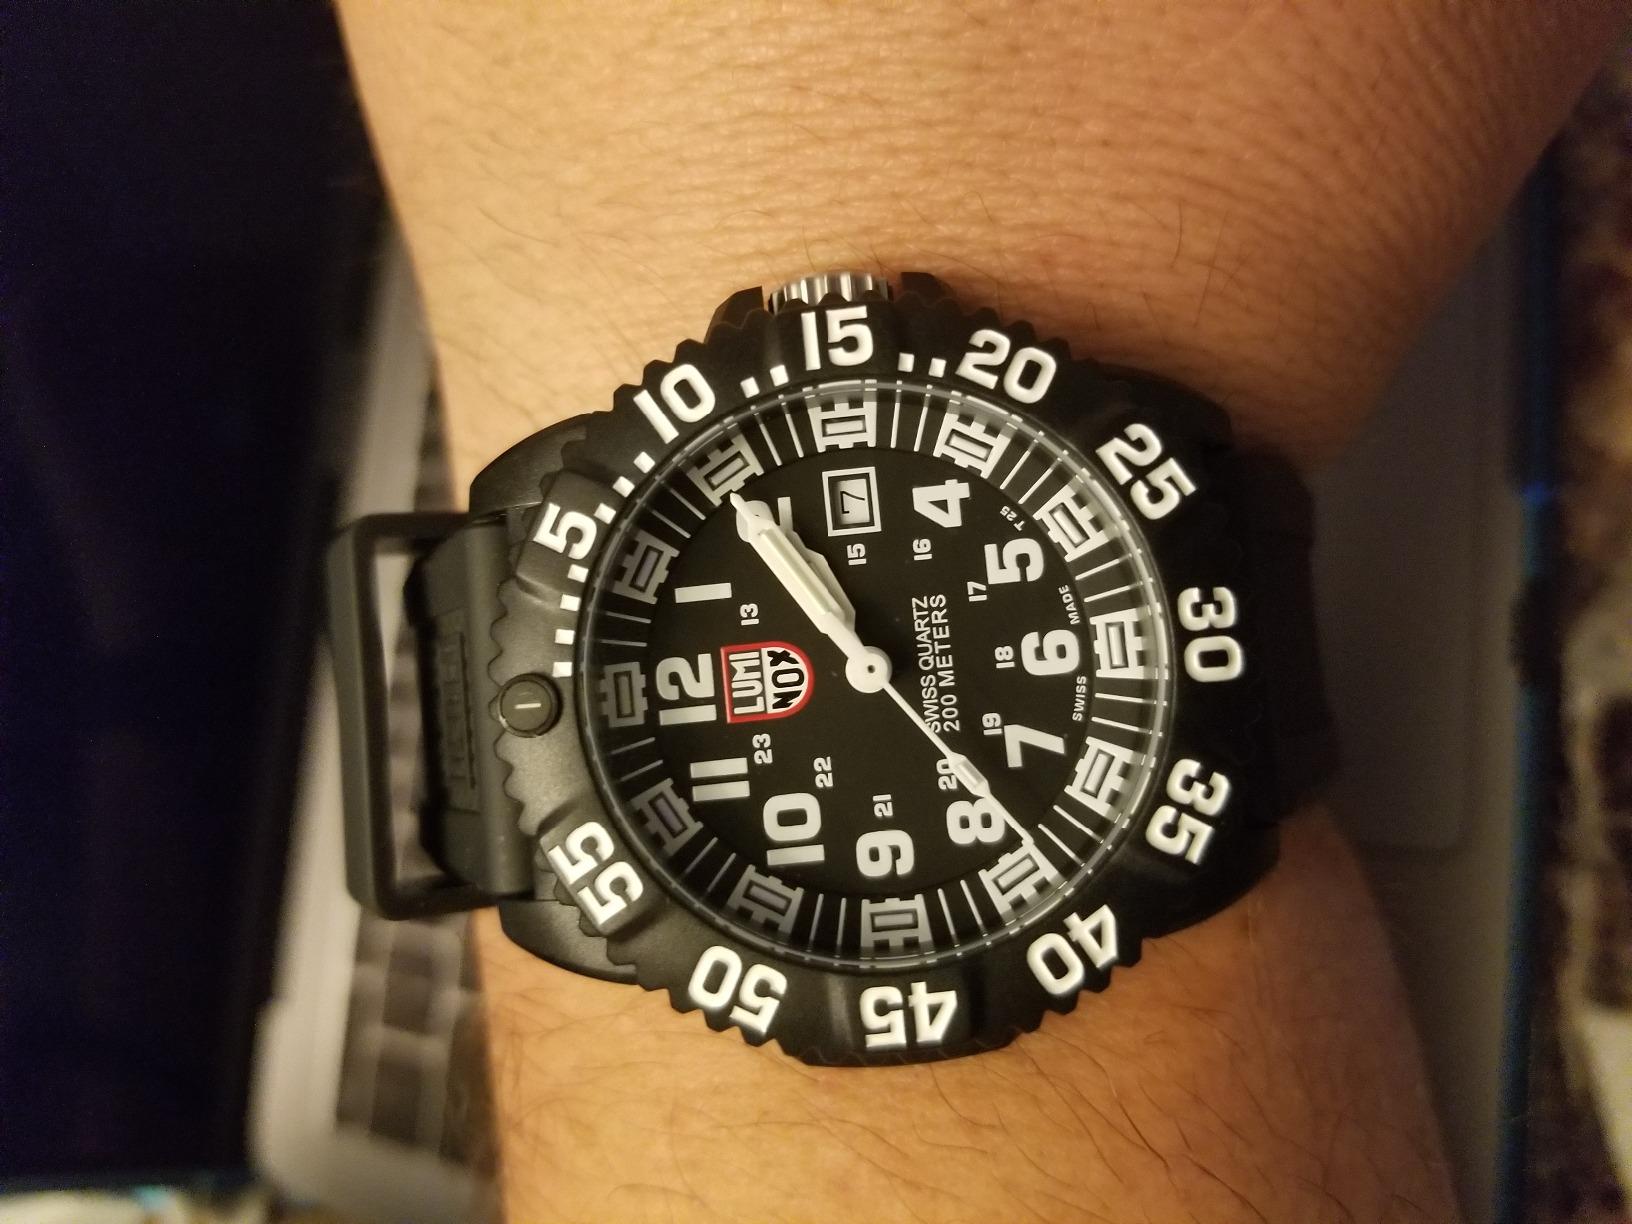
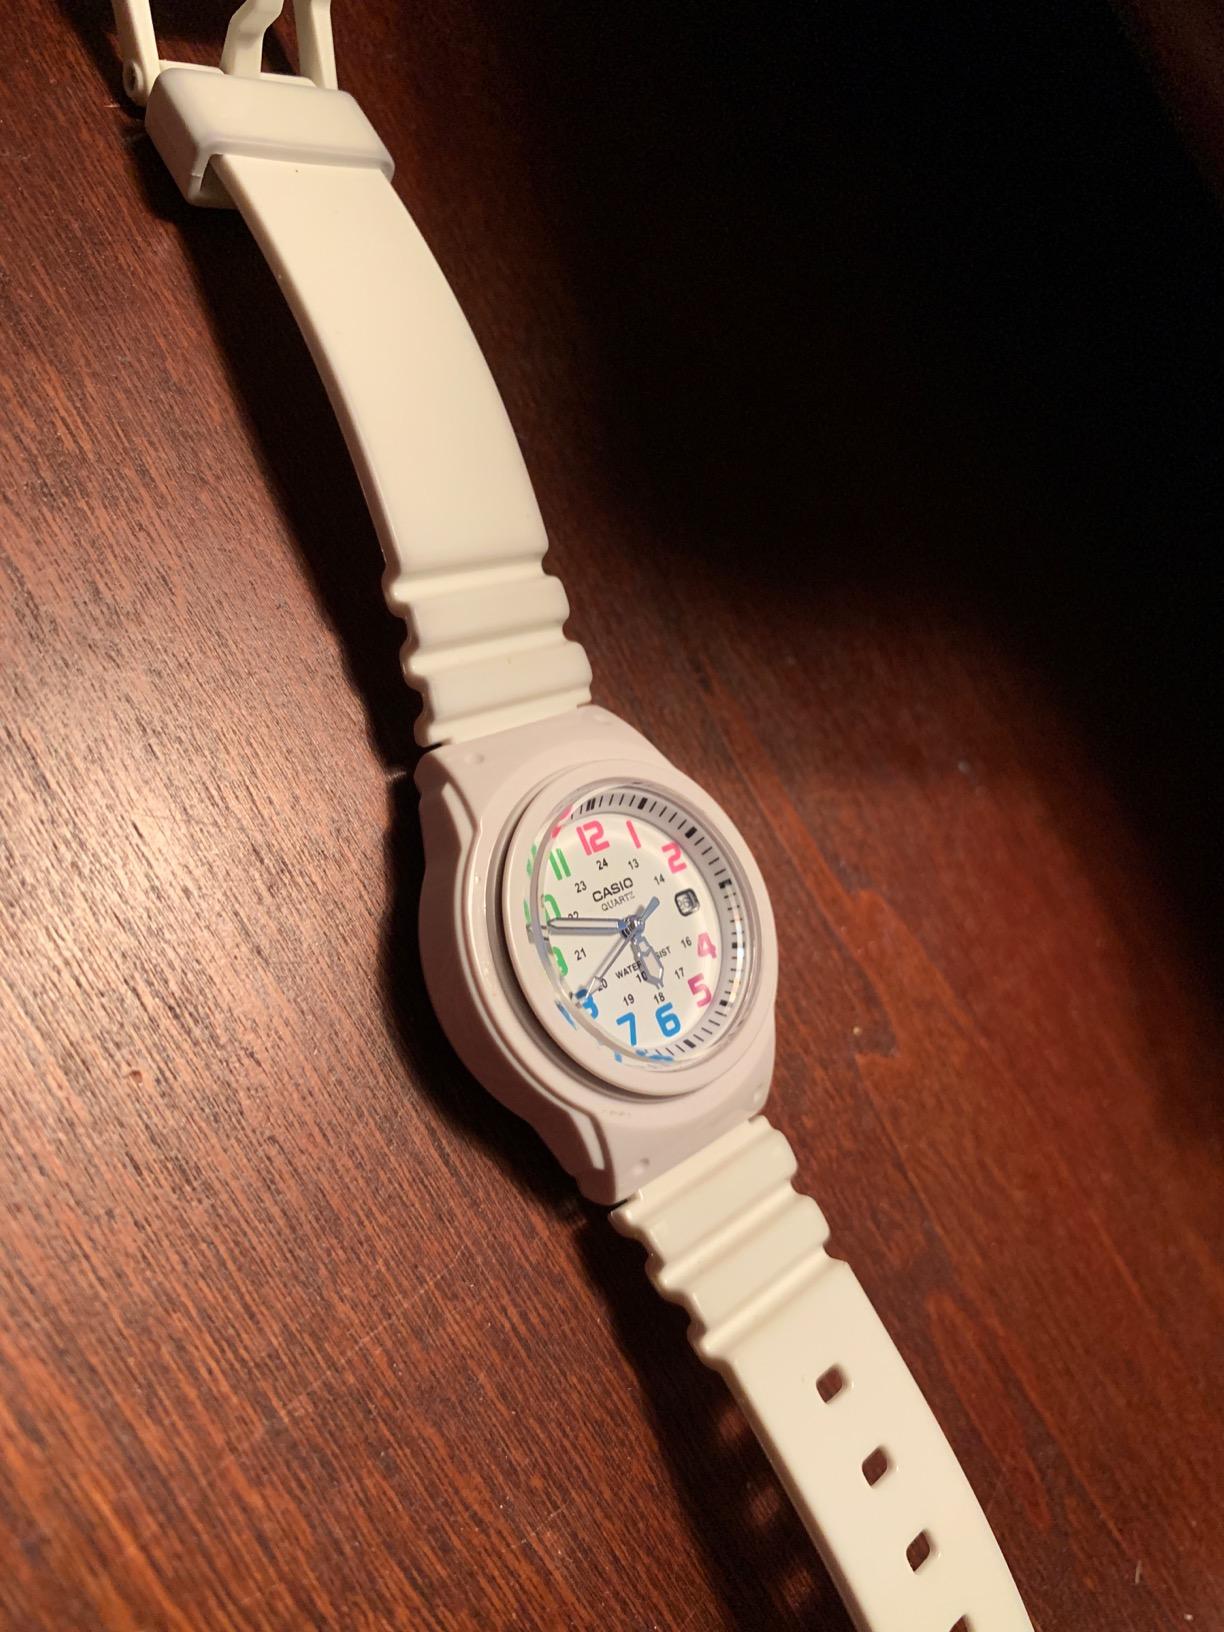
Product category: accessories_watch
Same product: no